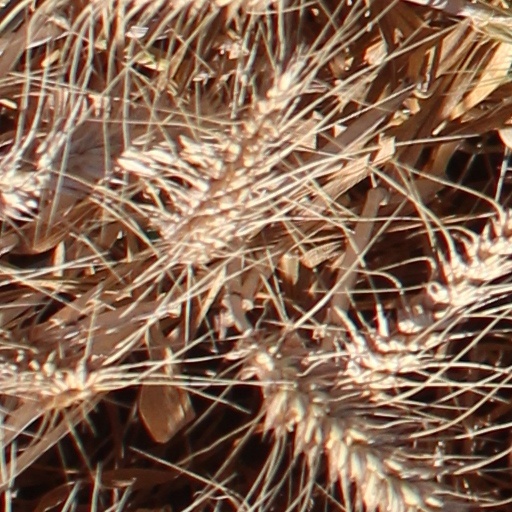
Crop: wheat